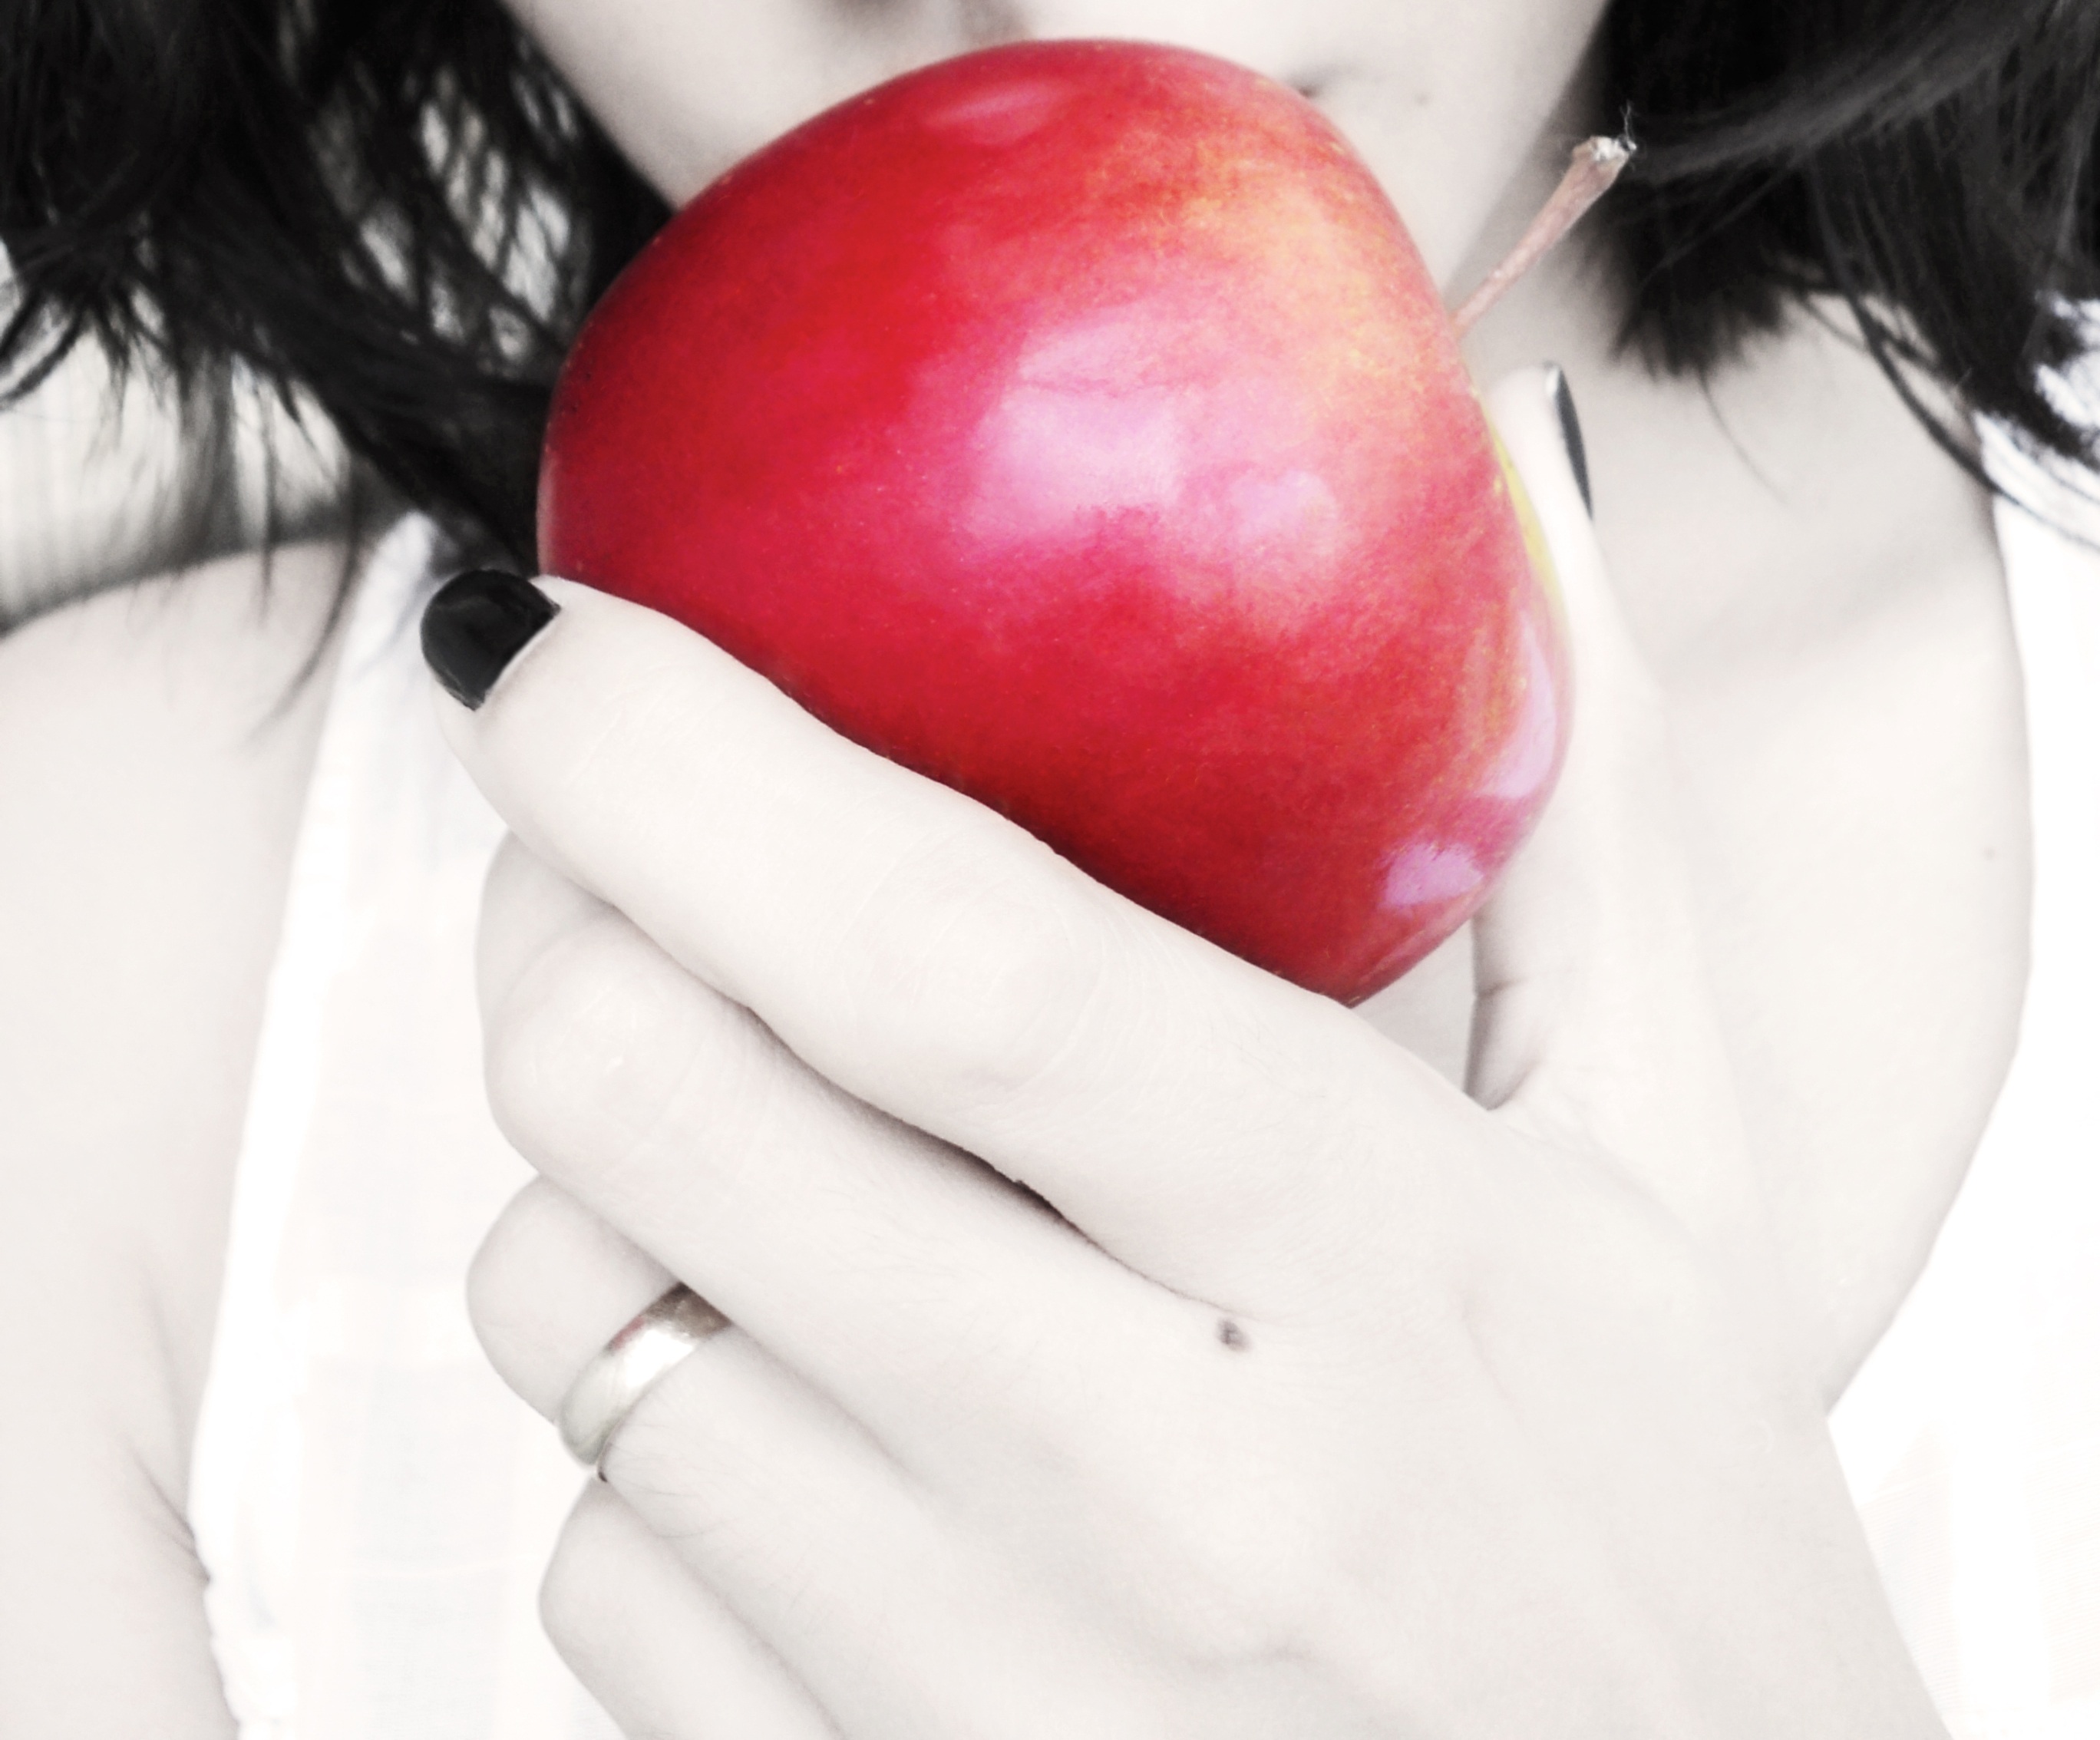
hand, apple, fruit, petal, heart, finger, food, red, produce, gray, eat, lip, mouth, human body, nutrition, organ, diet, colorkey, snow white, sense